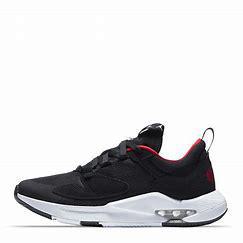
Brand: Jordan
Model: Air Cadence